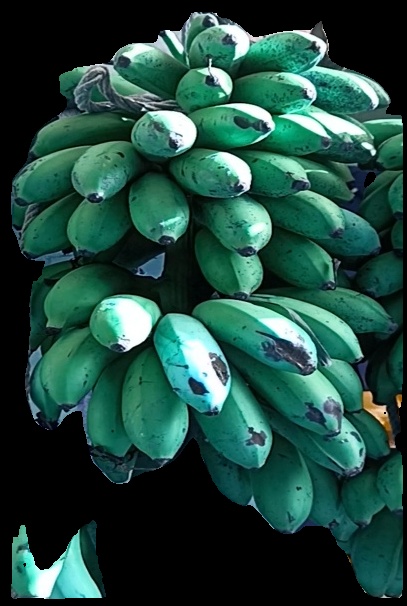
Variety: rasbale
Grade: grade2